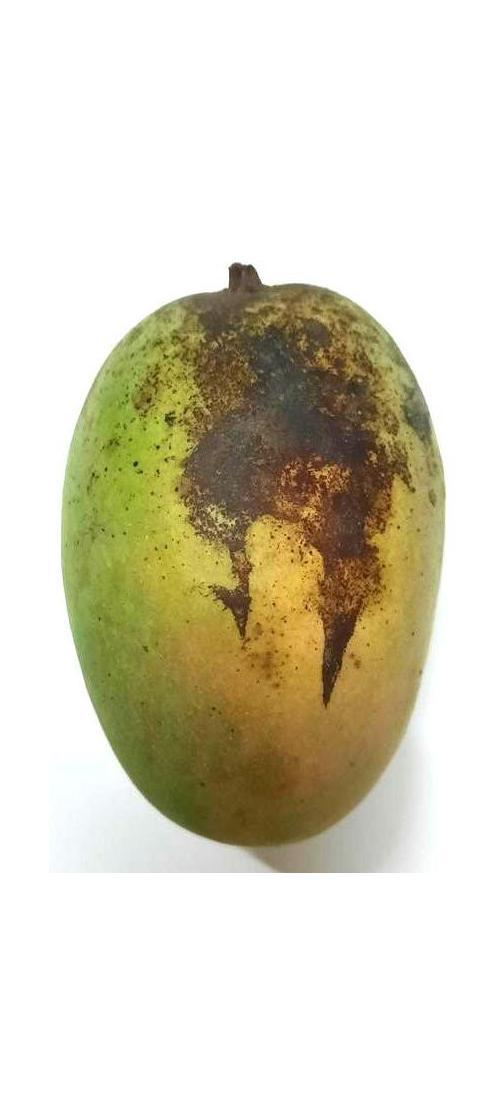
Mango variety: Shada